Austin 18

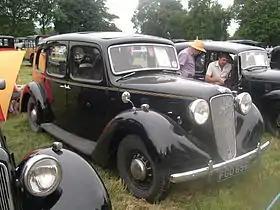
Norfolk 5-seater first registered October 1938

The Austin Eighteen is a large saloon car, supplied in two different wheelbases to carry five or seven passengers, that was introduced by Austin on 14 July 1937. Its engine and front seat were mounted further forward than on the old "York" Sixteen it replaced. The chassis was also extended to provide a total of more passenger space. One result was a relatively short bonnet and a good driving position. Its new shape followed the lines of the other Austin cars introduced the previous autumn and it was remarkable for having a completely flat floor in both front and rear passenger compartments with exceptionally wide doors and draught-free ventilation.